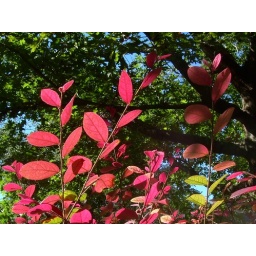
red leaves in a neighbors yard rising over our backyard fence